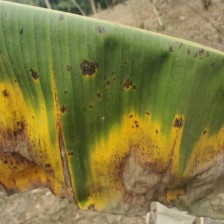
Label: pestalotiopsis